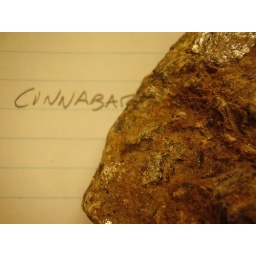
HgShexagonalHigh specific gravityred color and red streaksulfurous smellfound in recent volcanic rocks and vein fillings